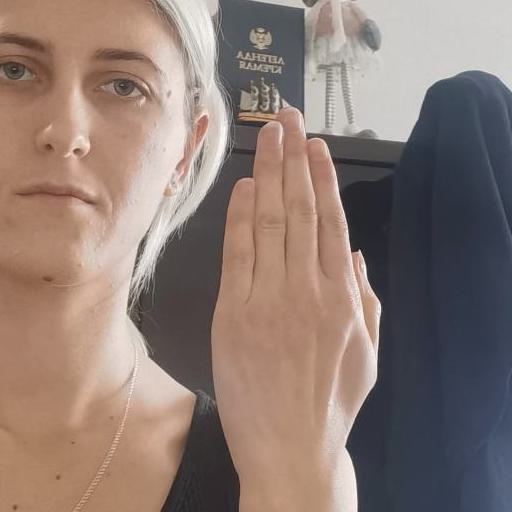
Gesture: stop_inverted